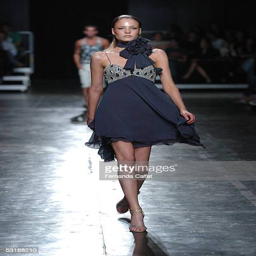
a model walks down the runway at the fashion presentation during fashion week